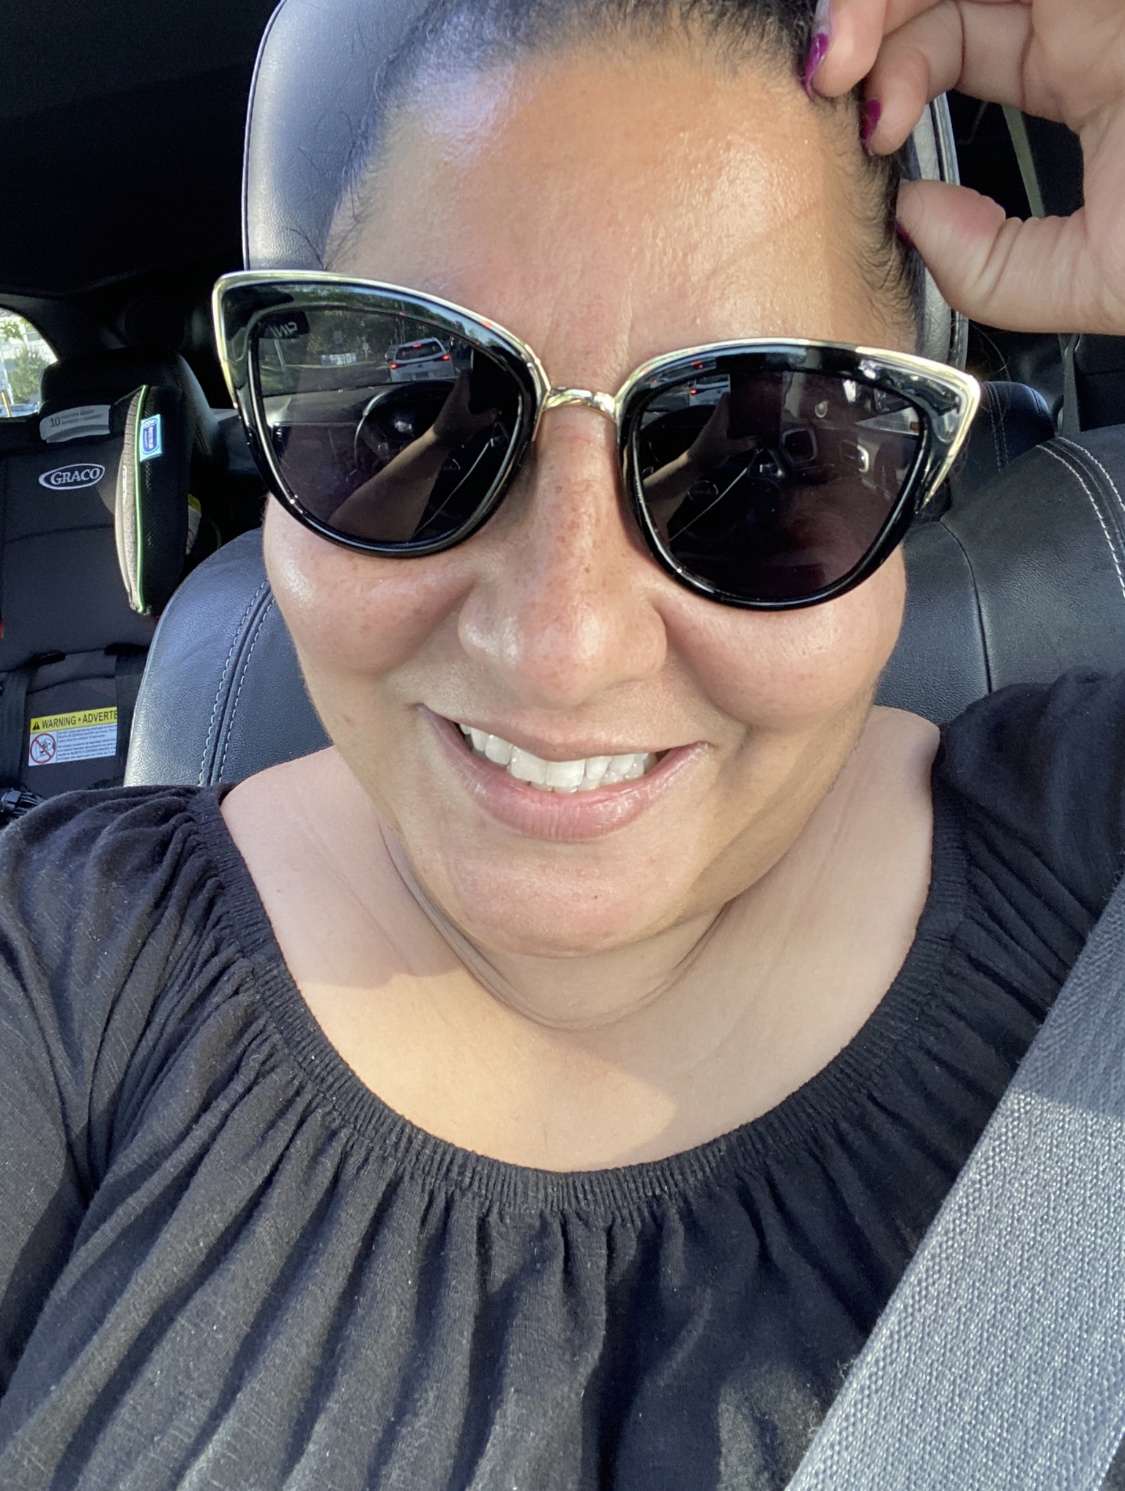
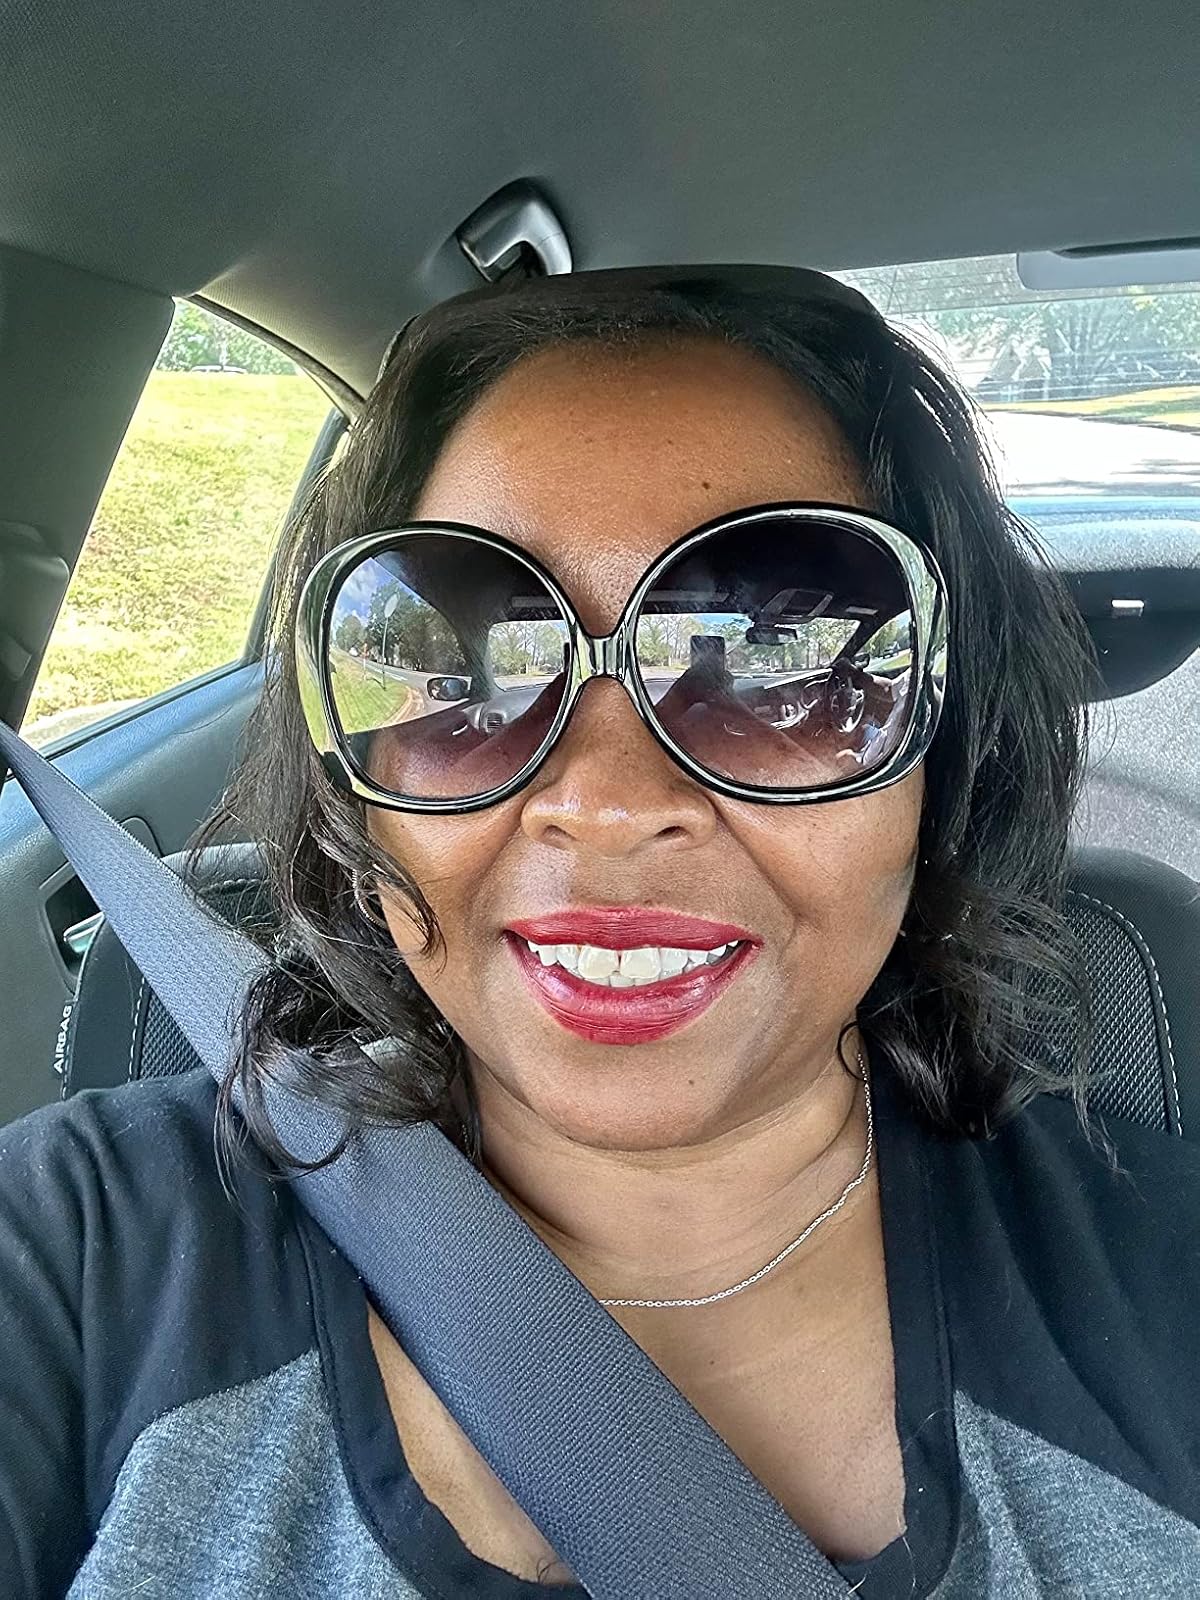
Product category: accessories_sunglasses
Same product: no